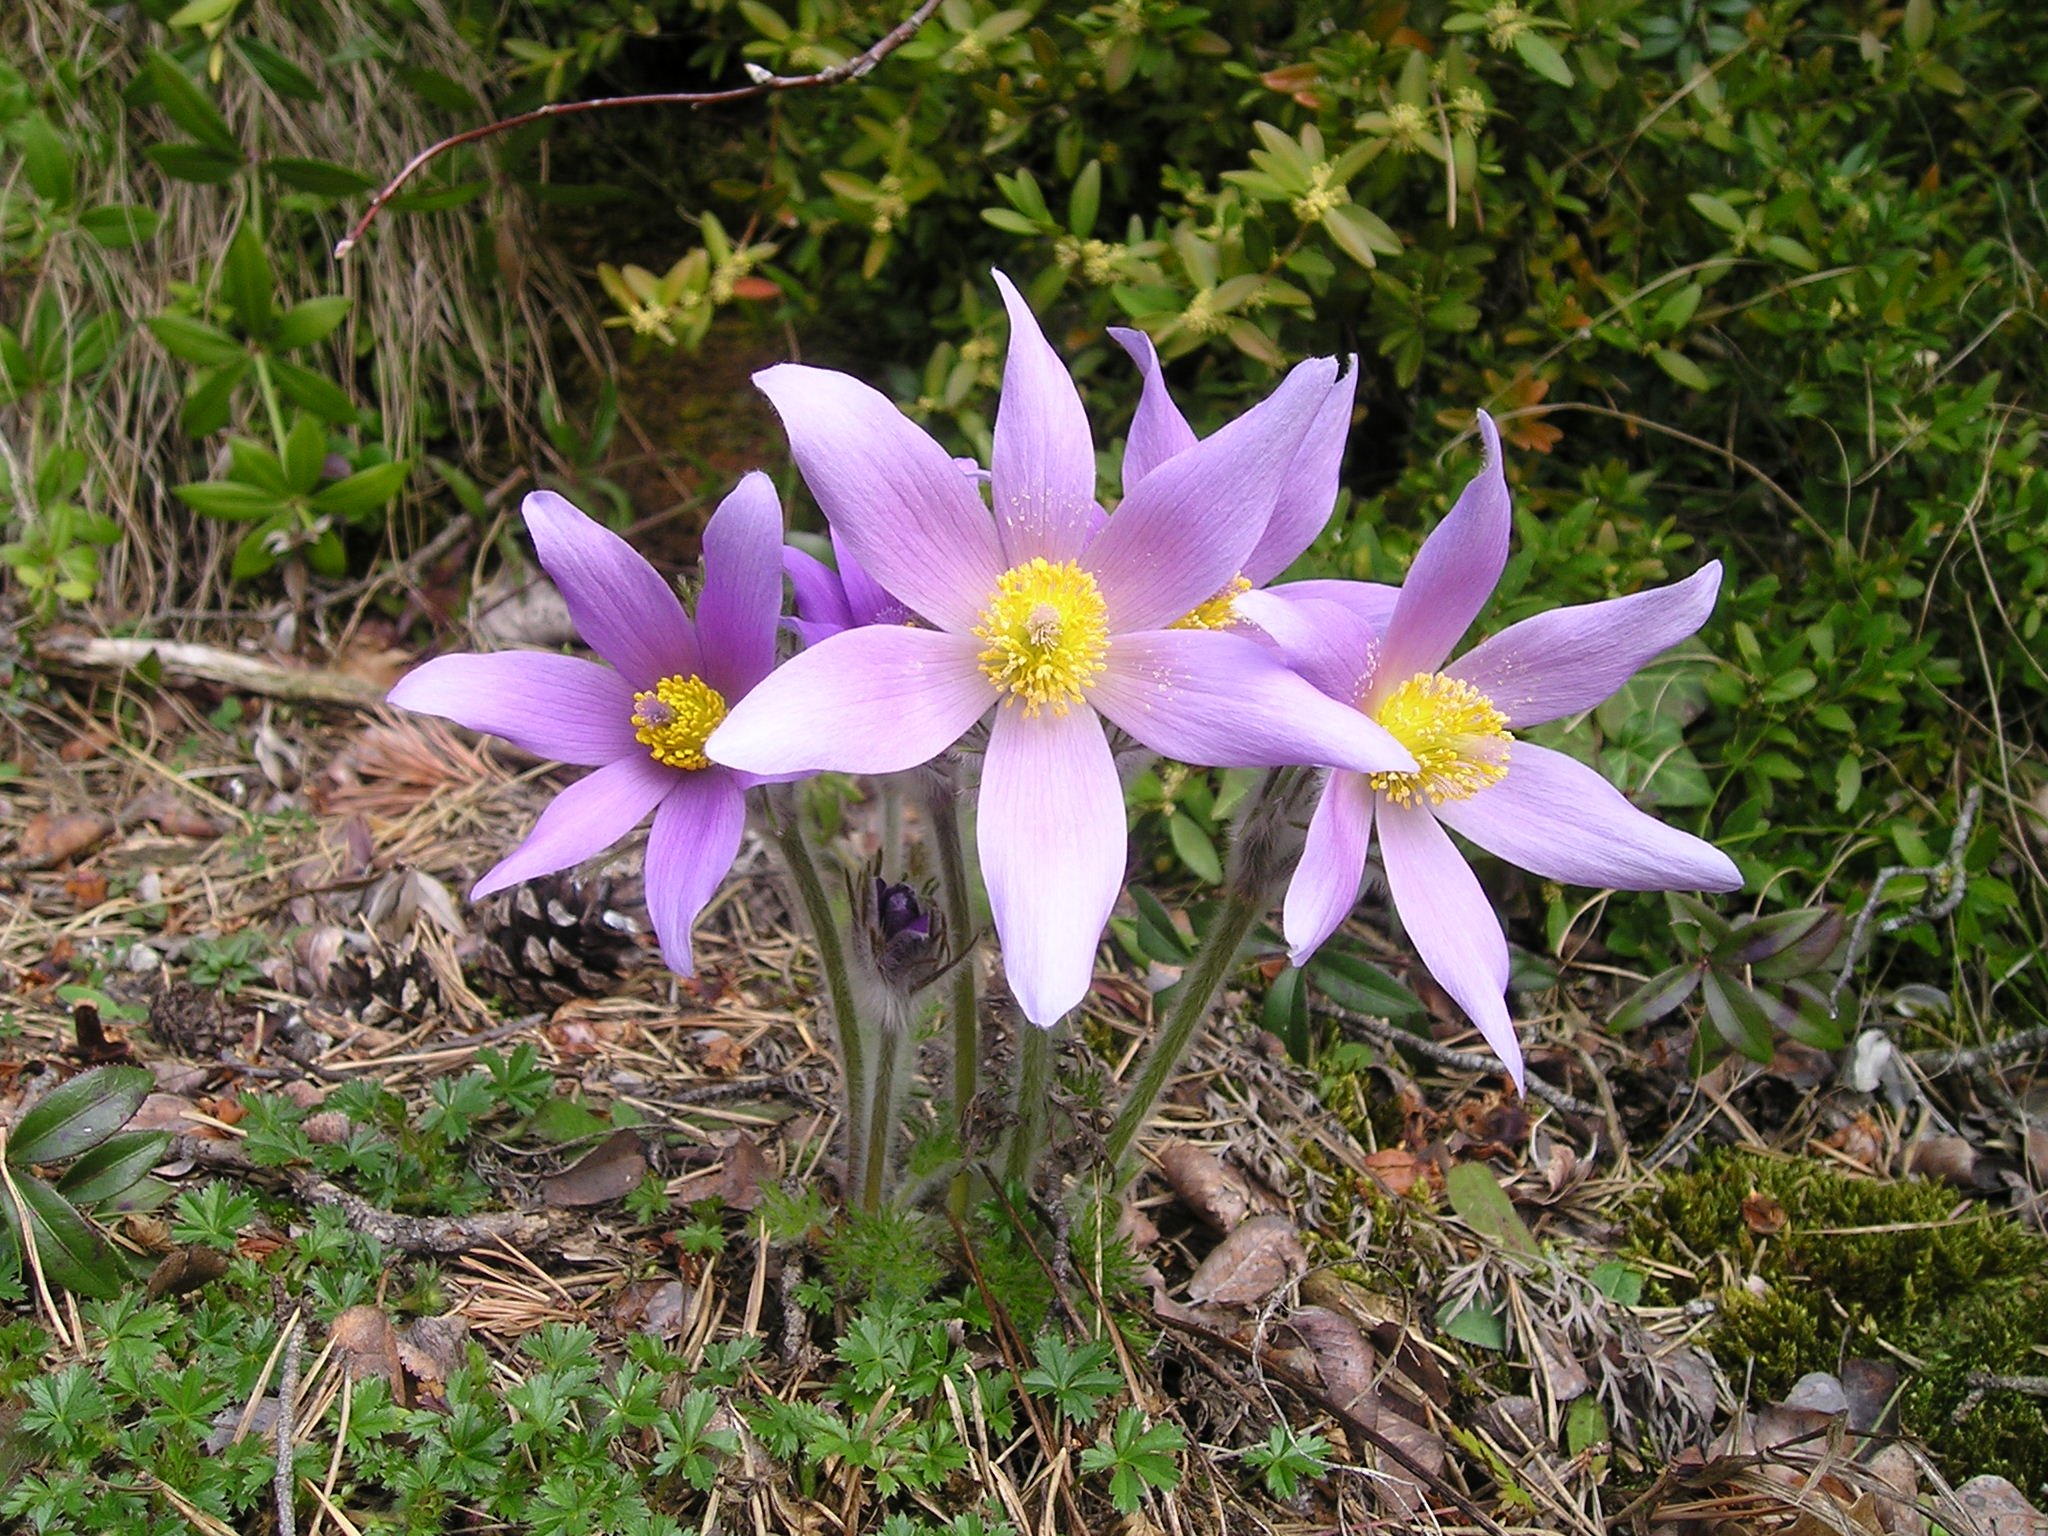
plant, flower, purple, bloom, france, botany, flora, wildflower, flowers, crocus, flowering plant, land plant, fawn lily